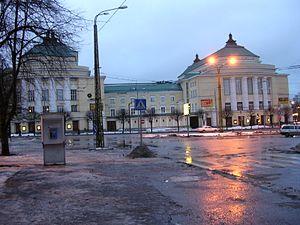
Le théâtre d'Estonie est un bâtiment proche du parc Tammsaare dans le quartier Kesklinn à Tallinn en Estonie.